El Golobar

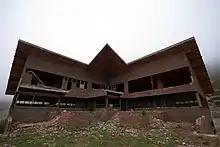
Abandoned building used as a Parador de Turismo at the top of Golobar, in an advanced state of deterioration. It is owned by the Provincial Council de Palencia, although the town council of Brañosera has requested its transfer.

The history of Golobar is linked to the ski resort project that the Provincial Council of Palencia carried out in that place at the end of the 1960s, which also included the construction of a Parador de Turismo at its summit. The tourist boom in mountain sports, backed by the success of the nearby Alto Campoo ski resort, led to the idea of locating the facility in this privileged environment. After the completion of the road leading to the parador, whose construction was practically finished on an esplanade in front of a spectacular valley, the first ski lifts were built a few kilometers below and close to a large parking lot with a capacity for 250 vehicles. In 1973, the economic crisis shook the budgets, and the works, which were very close to completion, were left unfinished and abandoned. Since then, the facilities have suffered progressive deterioration: the ski lifts were removed because of the risk they posed and the hotel building was first used as a shelter and then as a livestock corral, which is the use it is currently assigned. The access road lacks maintenance and has suffered some landslides in recent years.